Ray County Courthouse

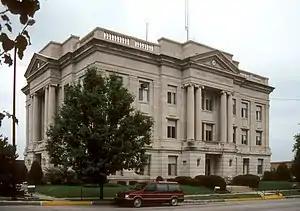
Ray County Courthouse, January 2007

Ray County Courthouse is a historic courthouse located at Richmond, Ray County, Missouri. It was built in 1914, and is a three-story, Classical Revival style Bedford limestone building. It is five bays by seven bays and features paired colossal Ionic order columns supporting a pediment on each of the four facades.The Ray County Courthouse is similar to looks and design of the Livingston County Courthouse in Chillicothe, Missouri. Both buildings were designed by the same architect.